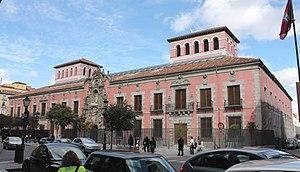
Le Musée d'histoire de Madrid, fondé en 1929 est situé au centre de Madrid. Il occupe l'édifice de l'ancien Real Hospicio de San Fernando, construit par l'architecte Pedro de Ribera dans un style baroque. L'entrée principale est considérée comme l'une des œuvres les plus représentatives de l'architecture barroque civile espagnole.